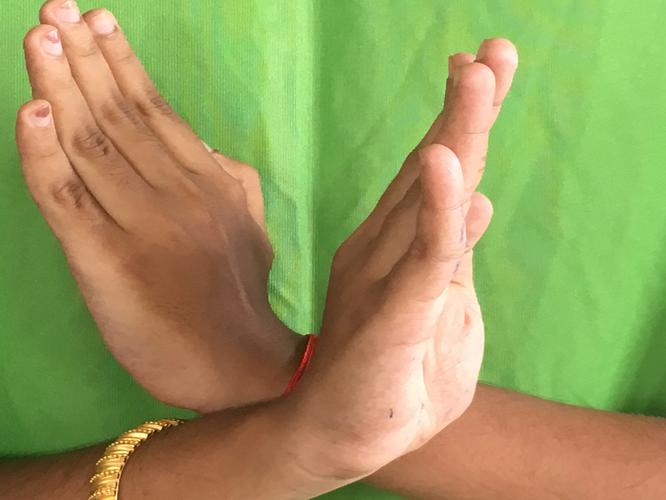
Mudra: Swastikam
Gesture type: double_hand